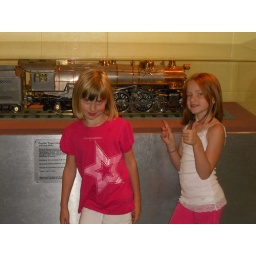
The girls posing beside a train for Colin